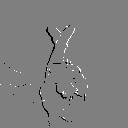
ASL letter: r